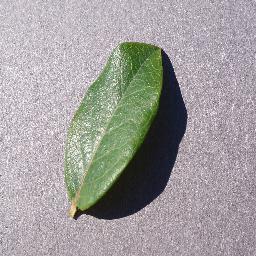
Label: Blueberry___healthy